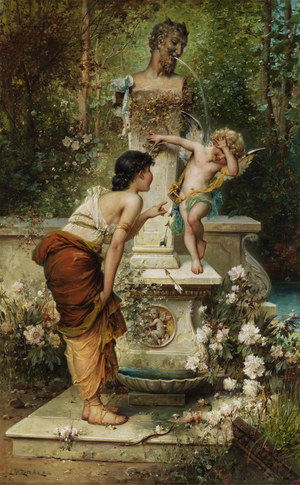
Hans Zatzka, né le 8 mars 1859 à Vienne et mort le 7 décembre 1945, est un peintre autrichien de style académique et religieux. Il est aussi connu sous les noms de P. Ronsard, Pierre de Ronsard, ou H. Zabateri. De plus, il a signé beaucoup de ses tableaux en tant que Joseph Bernard, J. Bernard, ou Bernard Zatzka.